Tesla Autopilot

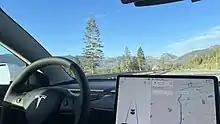
Tesla Autopilot engaged on I-80 near Lake Tahoe

Elon Musk first discussed the Tesla Autopilot system publicly in 2013, noting that "Autopilot is a good thing to have in planes, and we should have it in cars." Over the ensuing decade, Autopilot went through a series of hardware and software enhancements, gradually approaching the goal of full autonomy, which, , remains unmet. Autopilot, as initially introduced in 2014, referred to automatic parking and low-speed summoning on private property, using sensor and computing hardware developed by Mobileye. By 2016, the Mobileye-based Autopilot had added automatic emergency braking (AEB), adaptive cruise control (ACC), and lane centering capabilities, but Tesla and Mobileye dissolved their partnership that July. Enhanced Autopilot (EAP) was announced later in 2016 as an extra-cost option that used a new hardware suite developed by Tesla; the key distinguishing feature for EAP, "Navigate on Autopilot", which uses the new hardware suite to guide the vehicle on controlled-access roads, from on-ramp to off-ramp, was delayed until 2018. At the same time that EAP was introduced, Tesla also offered Full Self-Driving (FSD) as an upgrade option to EAP in 2016, which would extend machine-guided driving capabilities to local roads. FSD beta testing started in October 2020.